Ireland Baldwin

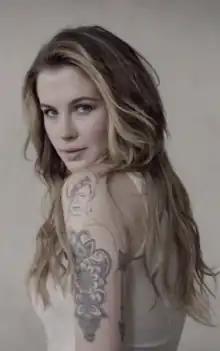
Baldwin in 2016

Ireland Eliesse Baldwin (born October 23, 1995), also known as Ireland Basinger Baldwin, is an American fashion model. Baldwin started modeling and acting in 2013 and appeared in the film "Grudge Match" and in editorials for magazines such as "Grazia". Baldwin is also a vocal advocate for animal rights and posed for PETA 24 years after her mother, Kim Basinger, did.